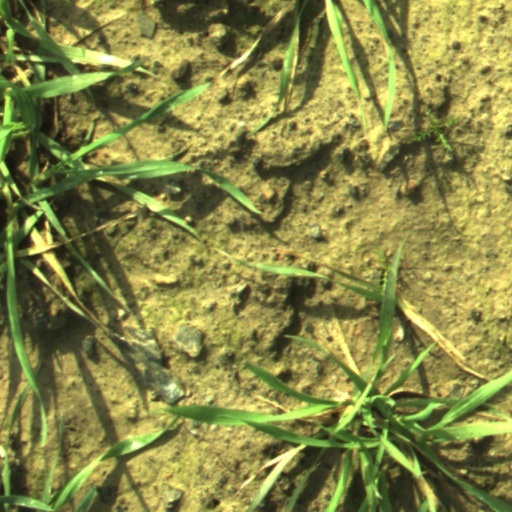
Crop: wheat